History of Islam

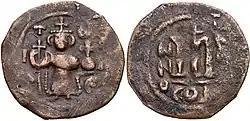
A "Pseudo-Byzantine" coin with depictions of the Byzantine Emperor Constans II holding the cross-tipped staff and "globus cruciger". There was no specific Islamic-religious identity and political stance with sharp boundaries in the early Islamic period.

Nowadays, the popularity of the different methods employed varies on the scope of the studies produced. Overview treatments of the history of early Islam tend to take the descriptive approach. Scholars who look at the beginnings of Islam in depth generally follow the source-critical and tradition-critical methods. Until the early 1970s, Non-Muslim scholars of Islamic studies—while not accepting mythical accounts, such as divine intervention—did accept its origin story in most of its details.